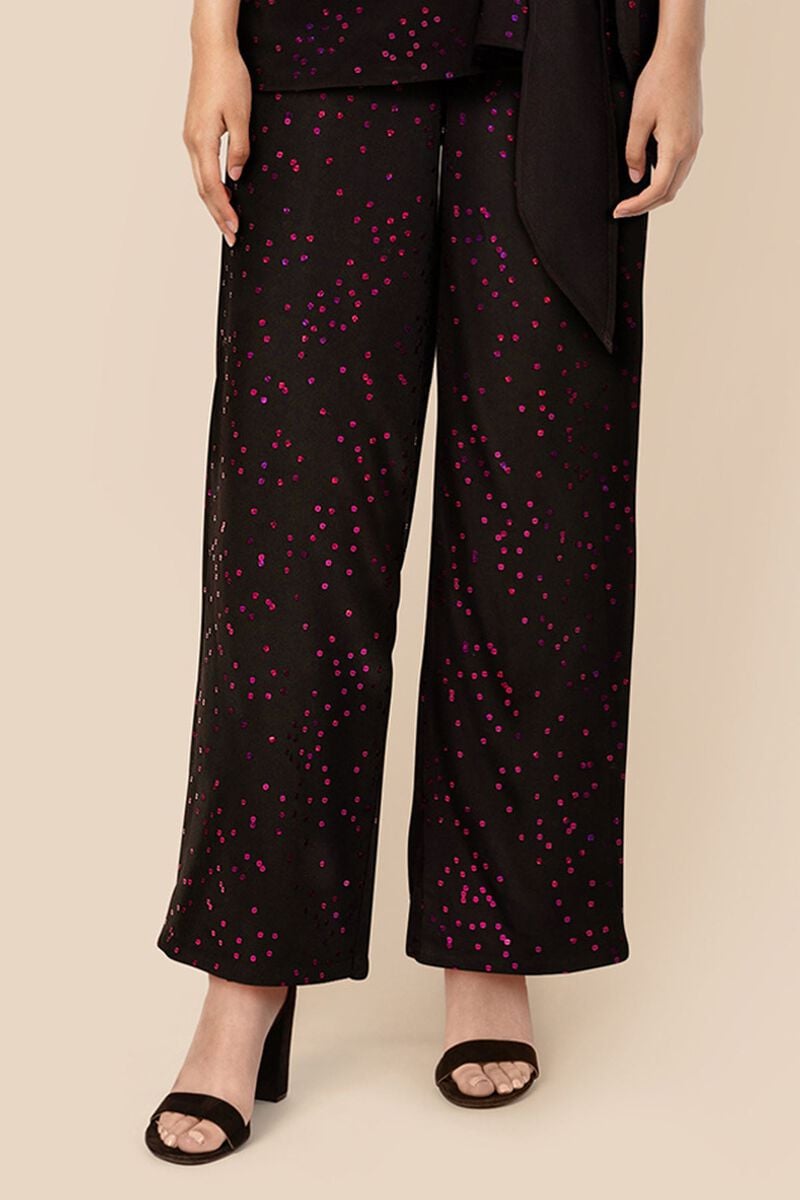
black multi dot wide leg pants